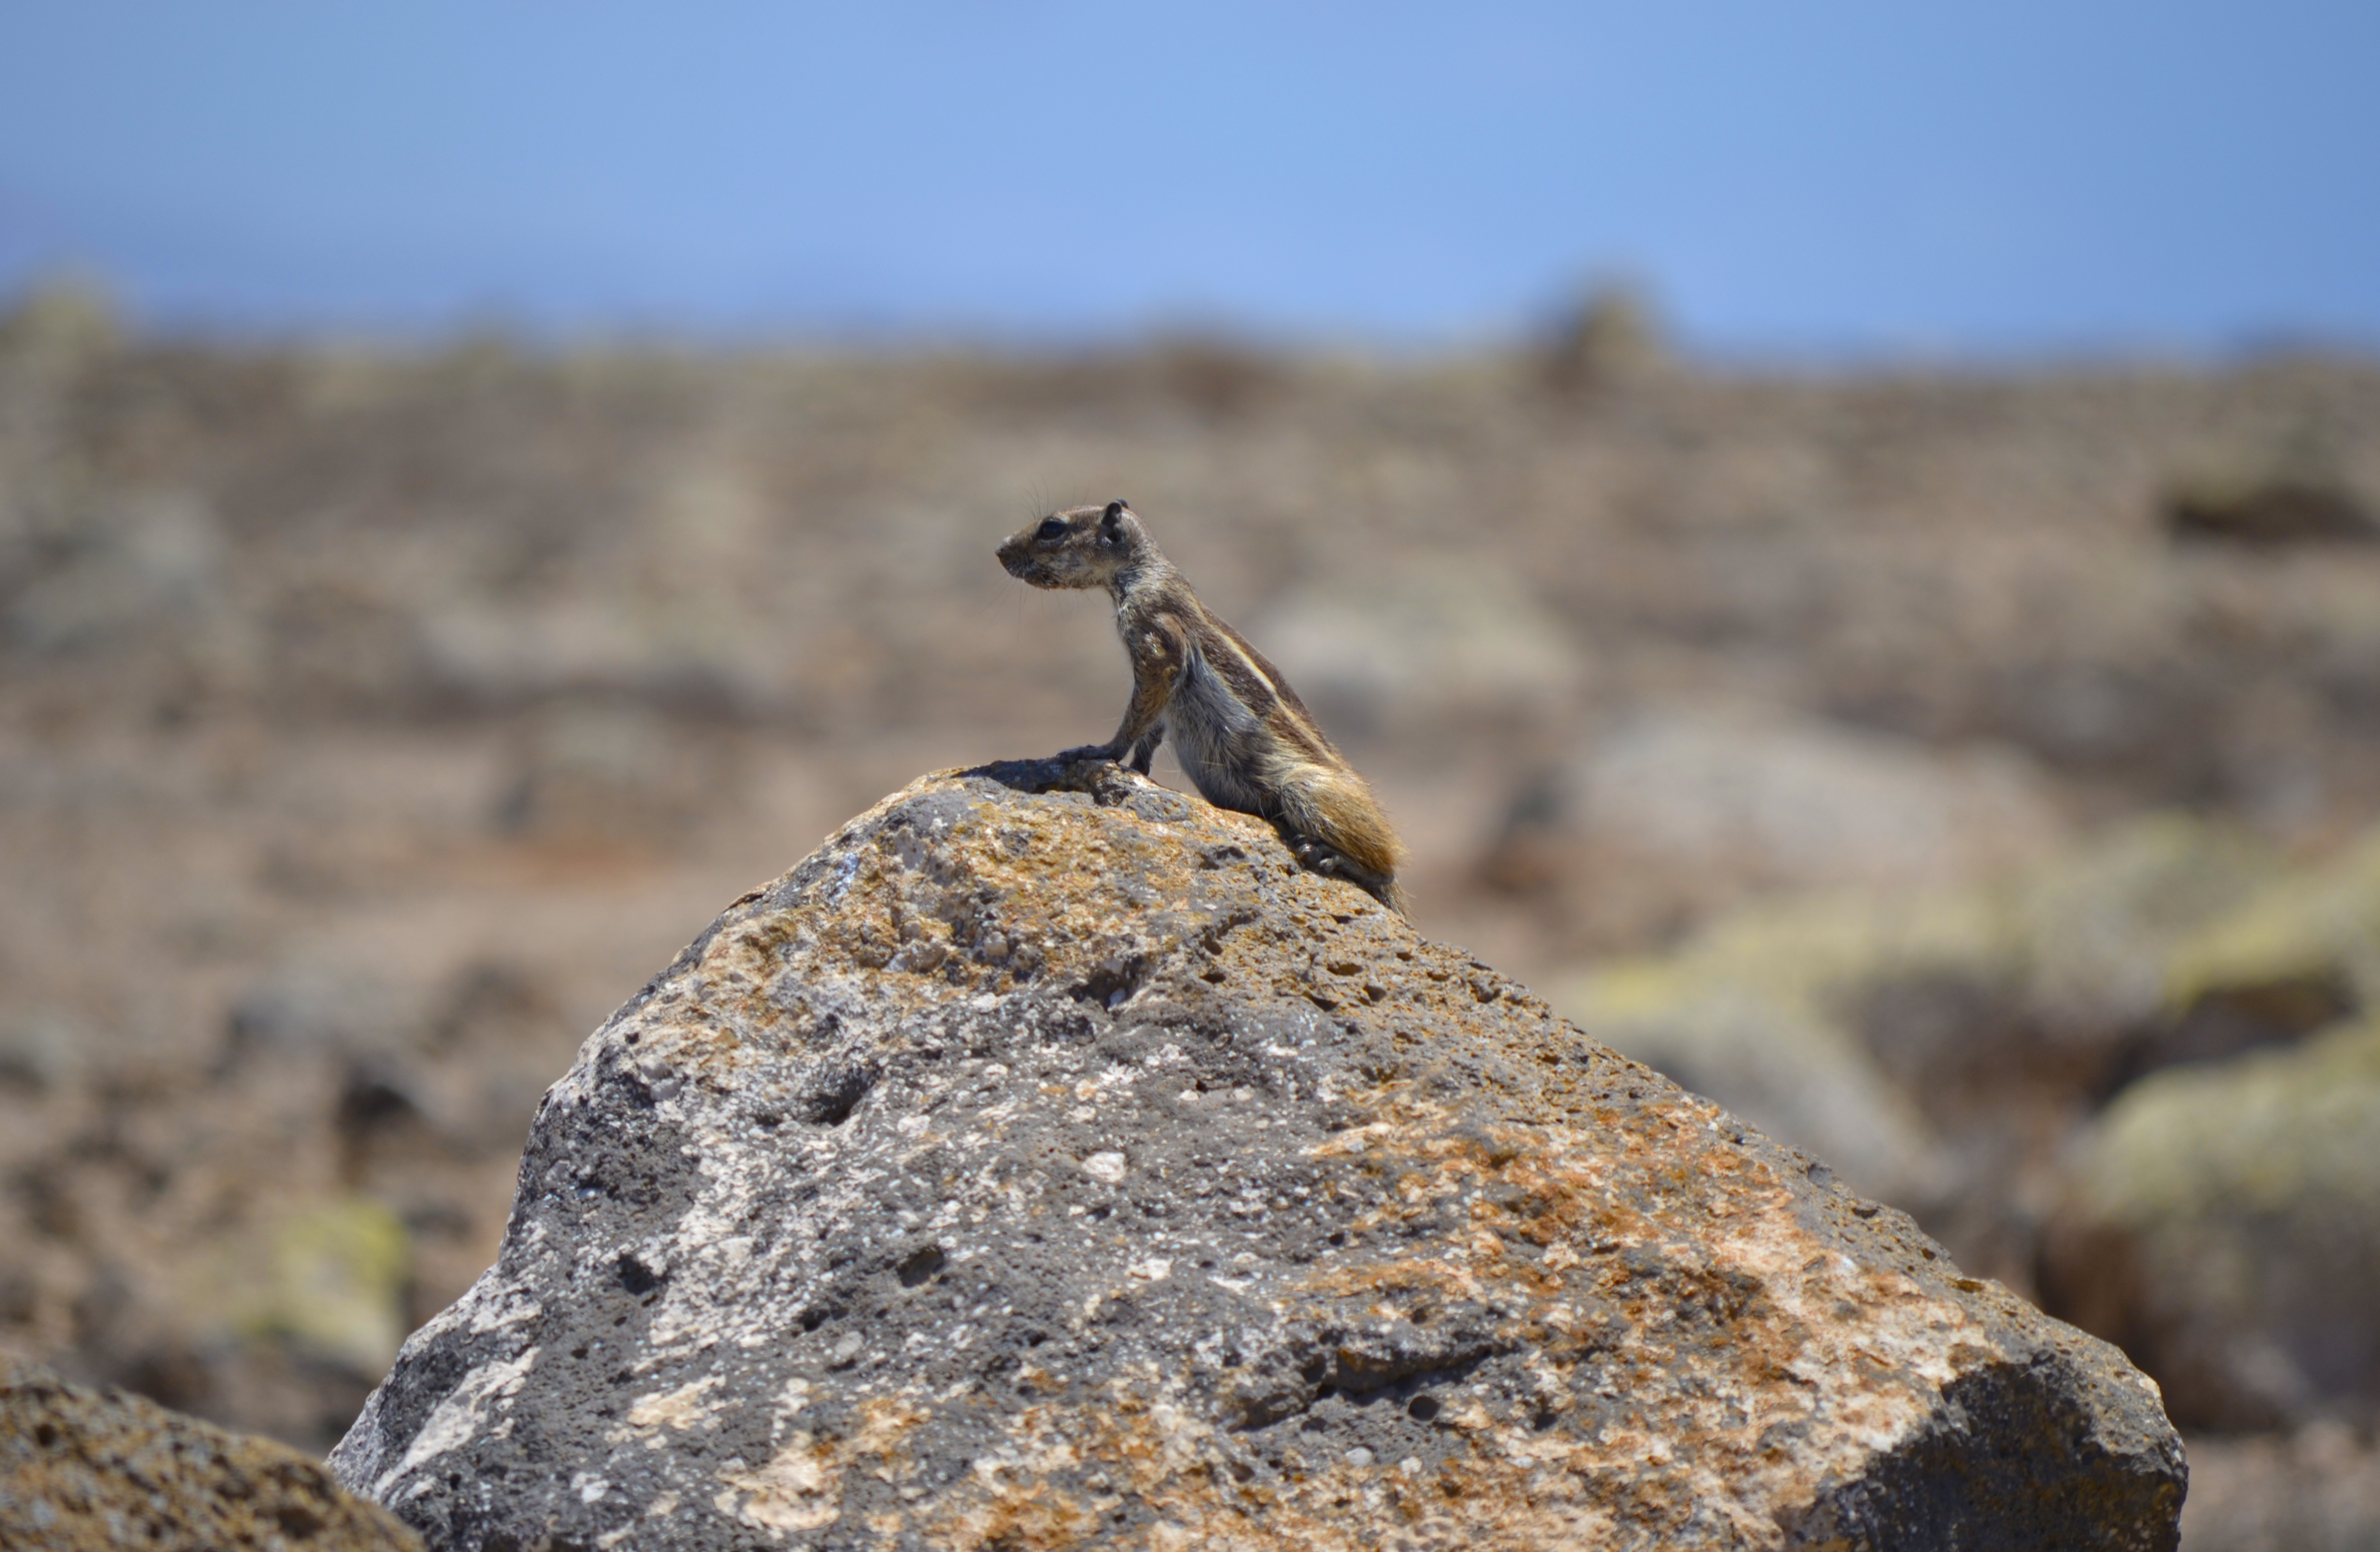
island, squirrel, animal, rock, wildlife, terrestrial animal, badlands, dragon lizard, adaptation, iguania, lizard, landscape, antelope squirrels, reptile